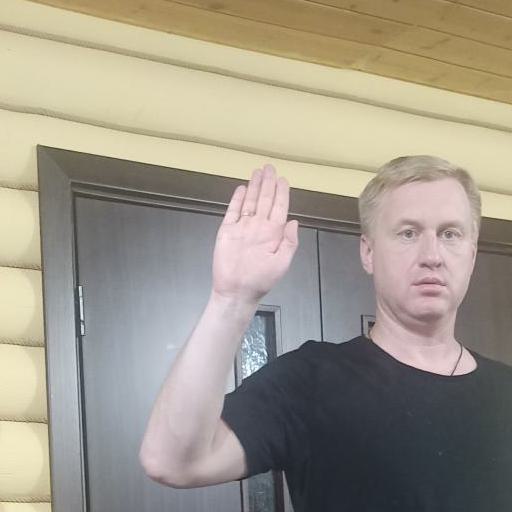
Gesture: stop